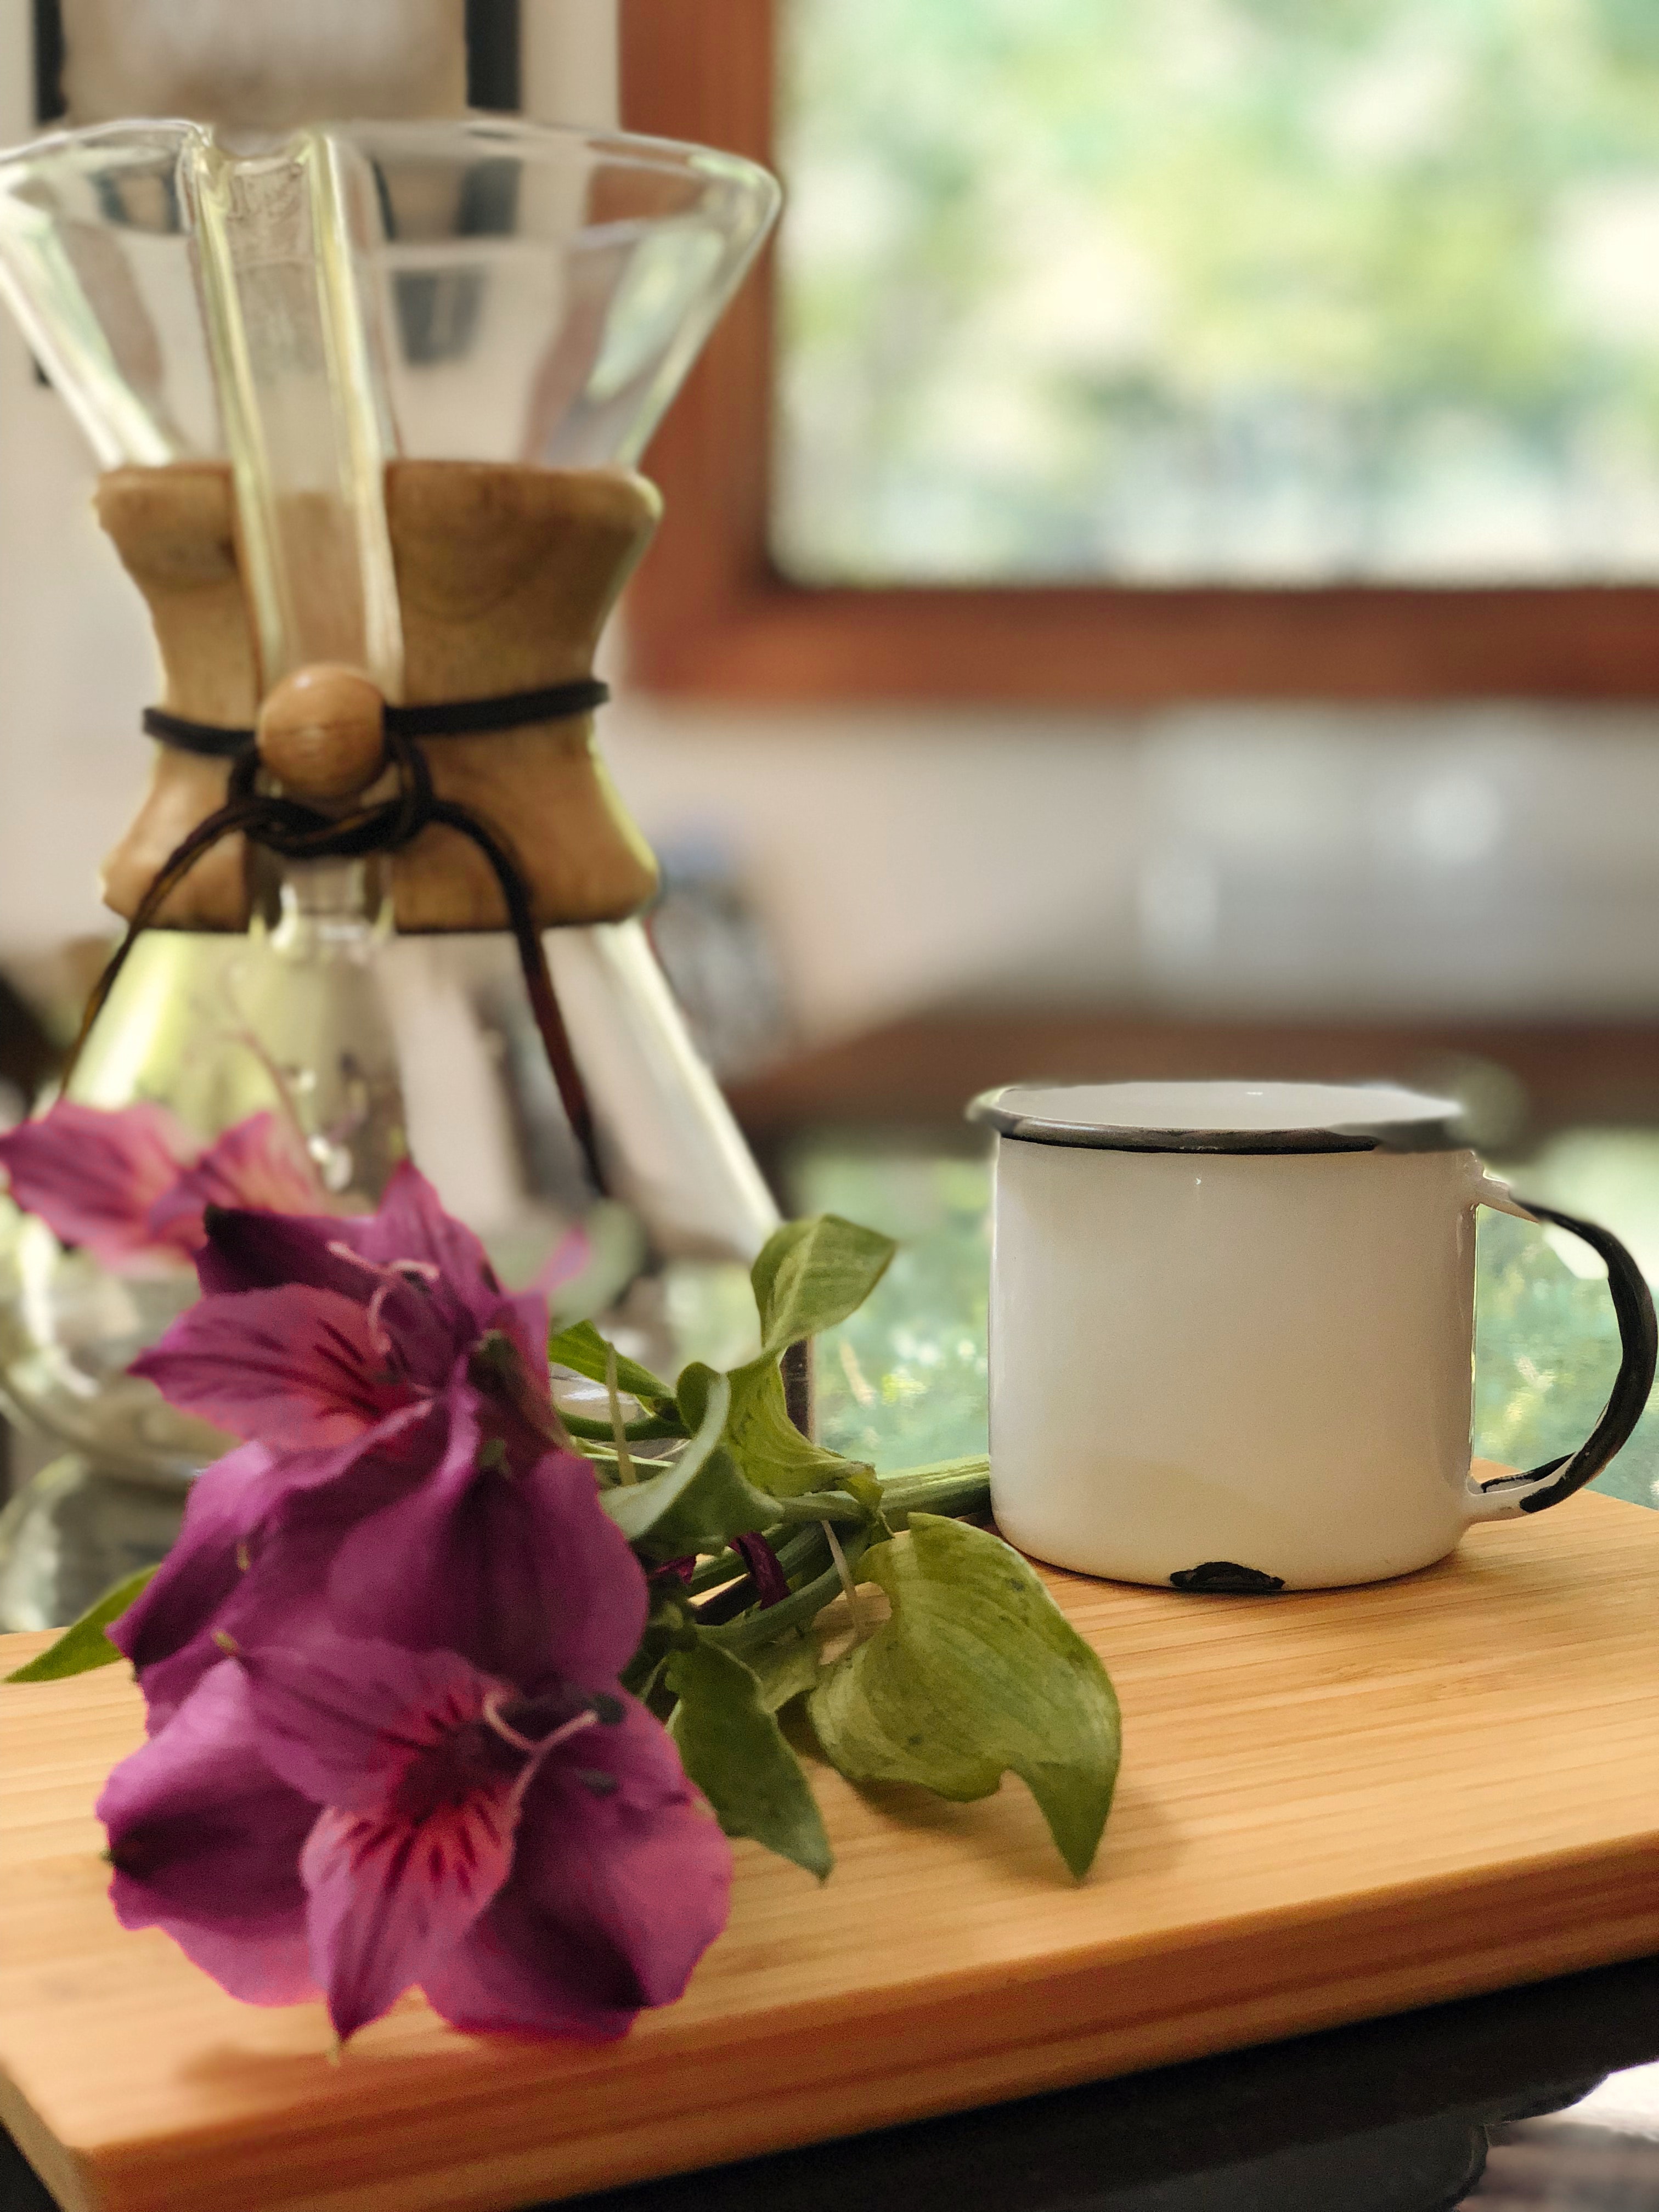
cup, flower, plant, tableware, drink, serveware, still life, drinkware, still life photography, table, glass